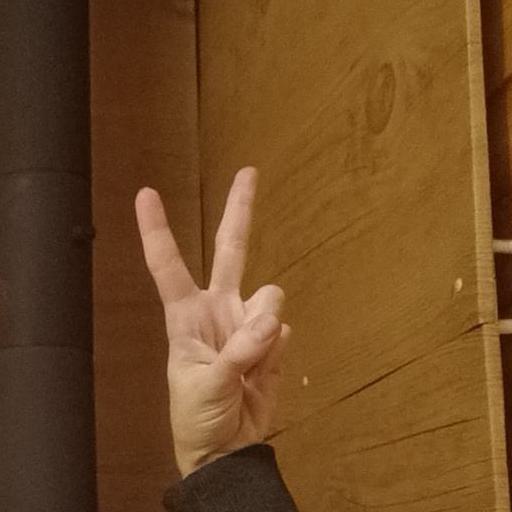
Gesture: peace